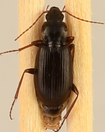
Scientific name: Calathus advena
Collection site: Rocky Mountains NEON (RMNP), plot RMNP_012